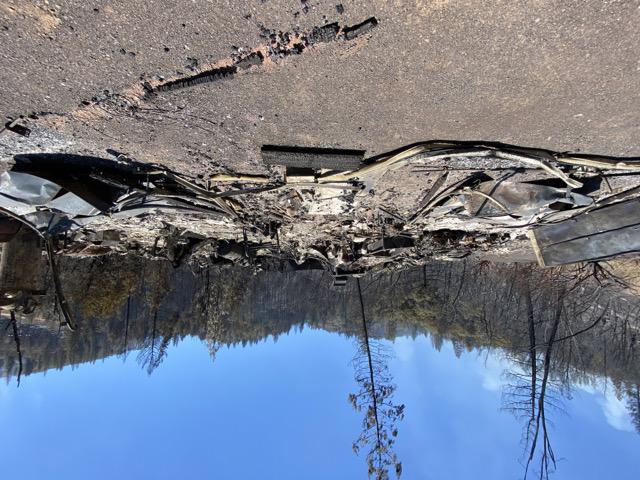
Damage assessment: destroyed